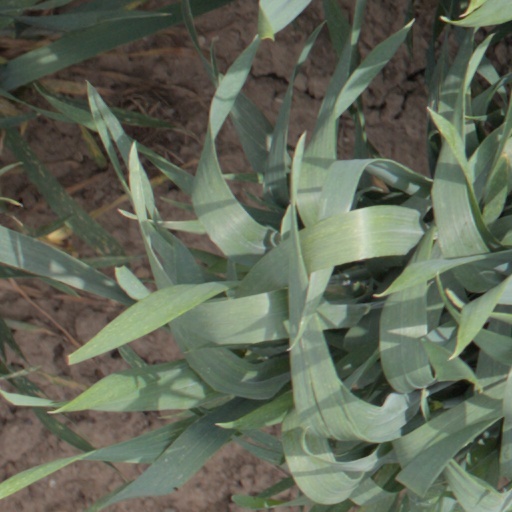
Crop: wheat